Monument to World War II Orthodox victims, Białystok

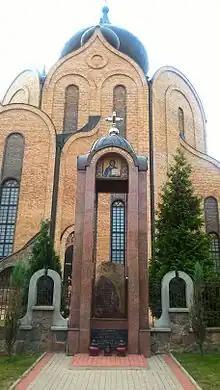
The monument, with Orthodox church in the background

The Monument to World War II Orthodox victims in Białystok (Polish: "Pomnik prawosławnych ofiar II Wojny Światowej") is a privately funded memorial commemorating the memory of 5,000 Orthodox Christians from the Białystok region who perished in World War II and during the postwar repressions in Stalinist Poland.